Latvia national football team

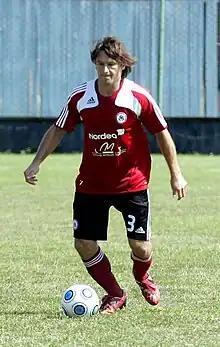
Vitālijs Astafjevs is Latvia's most capped player with 167 appearances.

The key players during this period included Verpakovskis, captain Vitālijs Astafjevs, midfielders Juris Laizāns and Andrejs Rubins, defenders Mihails Zemļinskis and Igors Stepanovs, and goalkeeper Aleksandrs Koliņko.